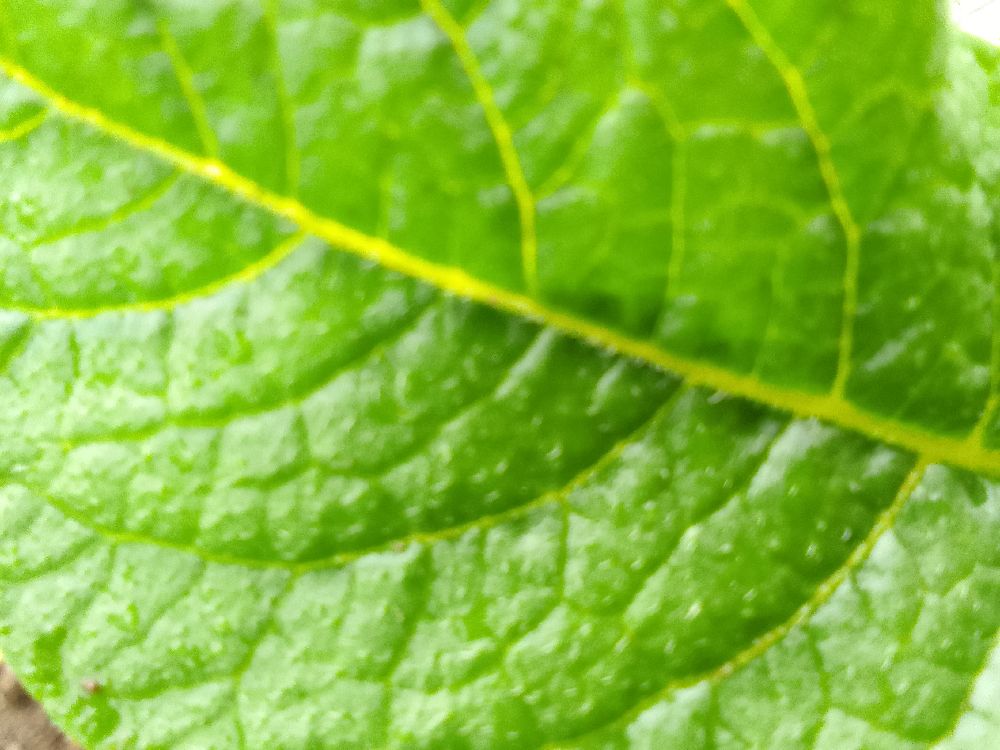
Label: Healthy